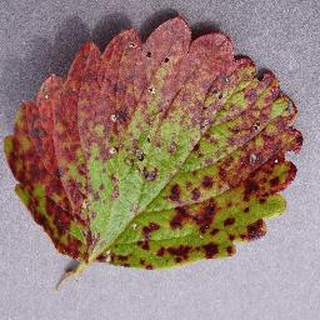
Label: strawberry_leaf_scorch